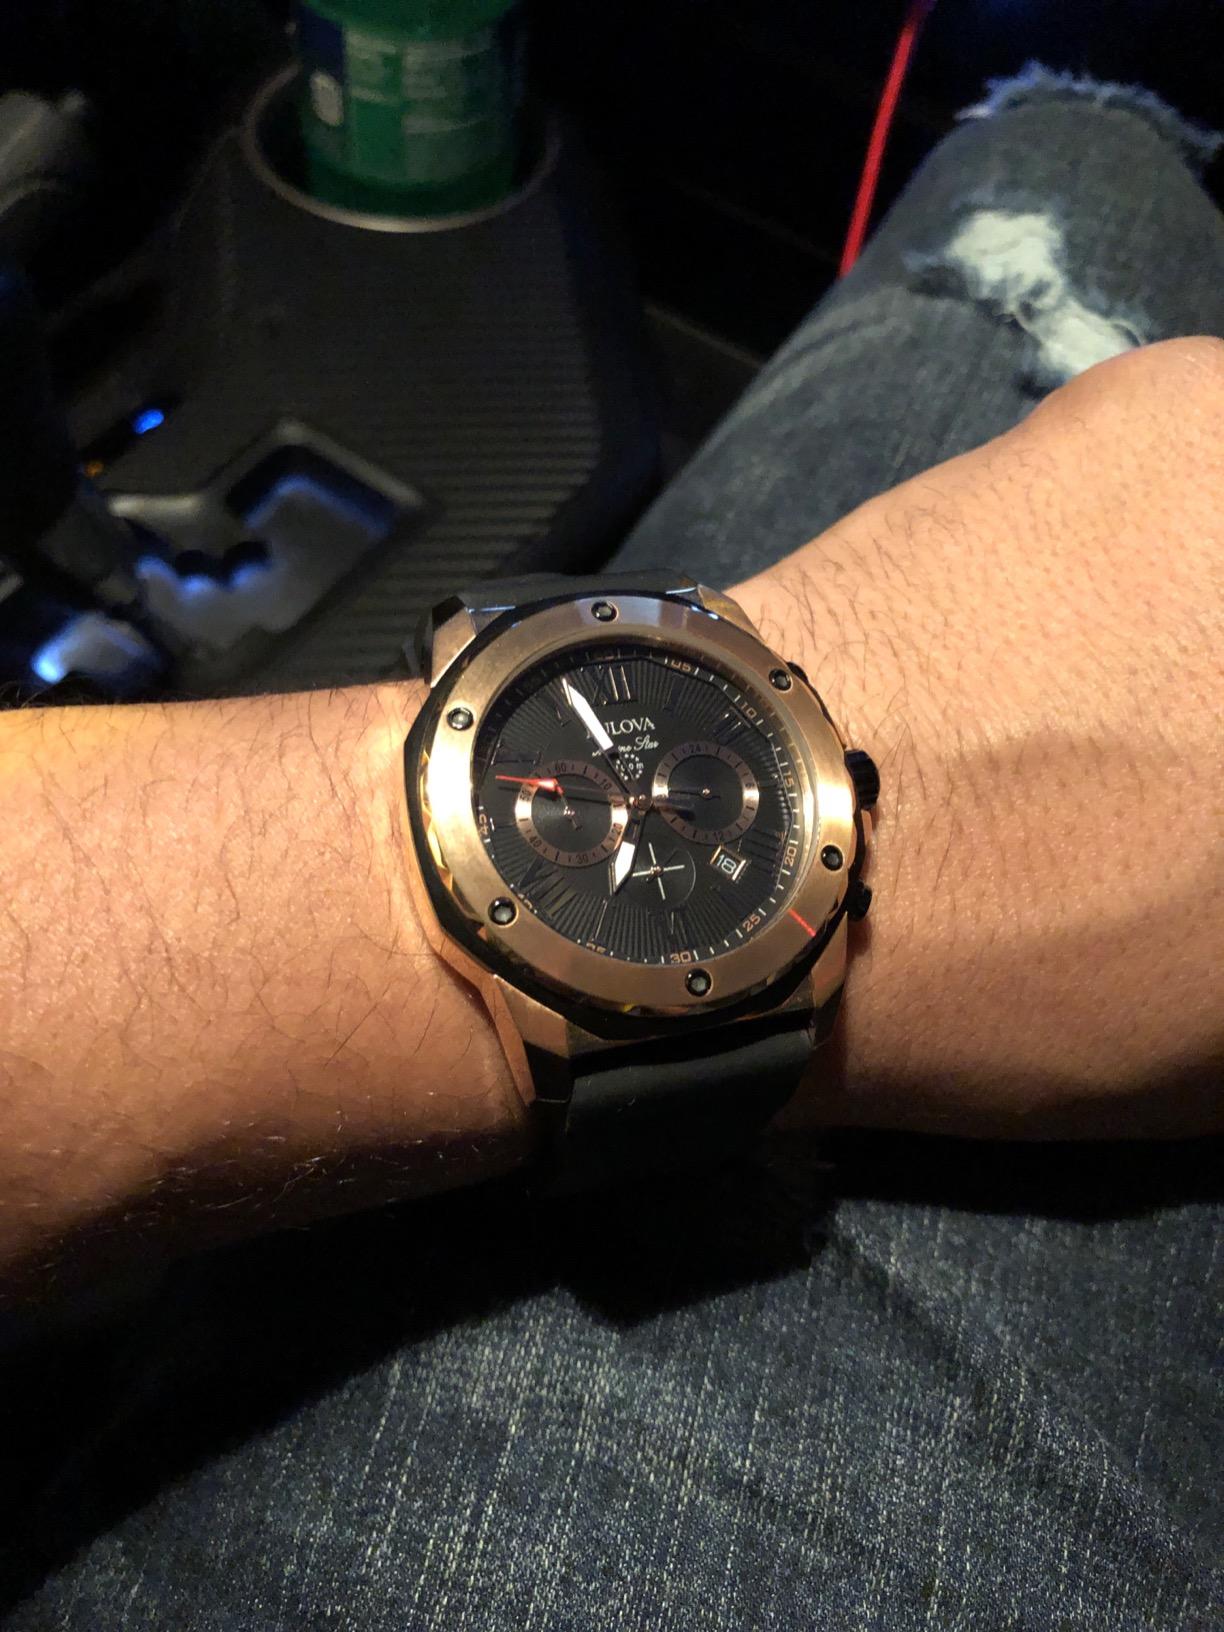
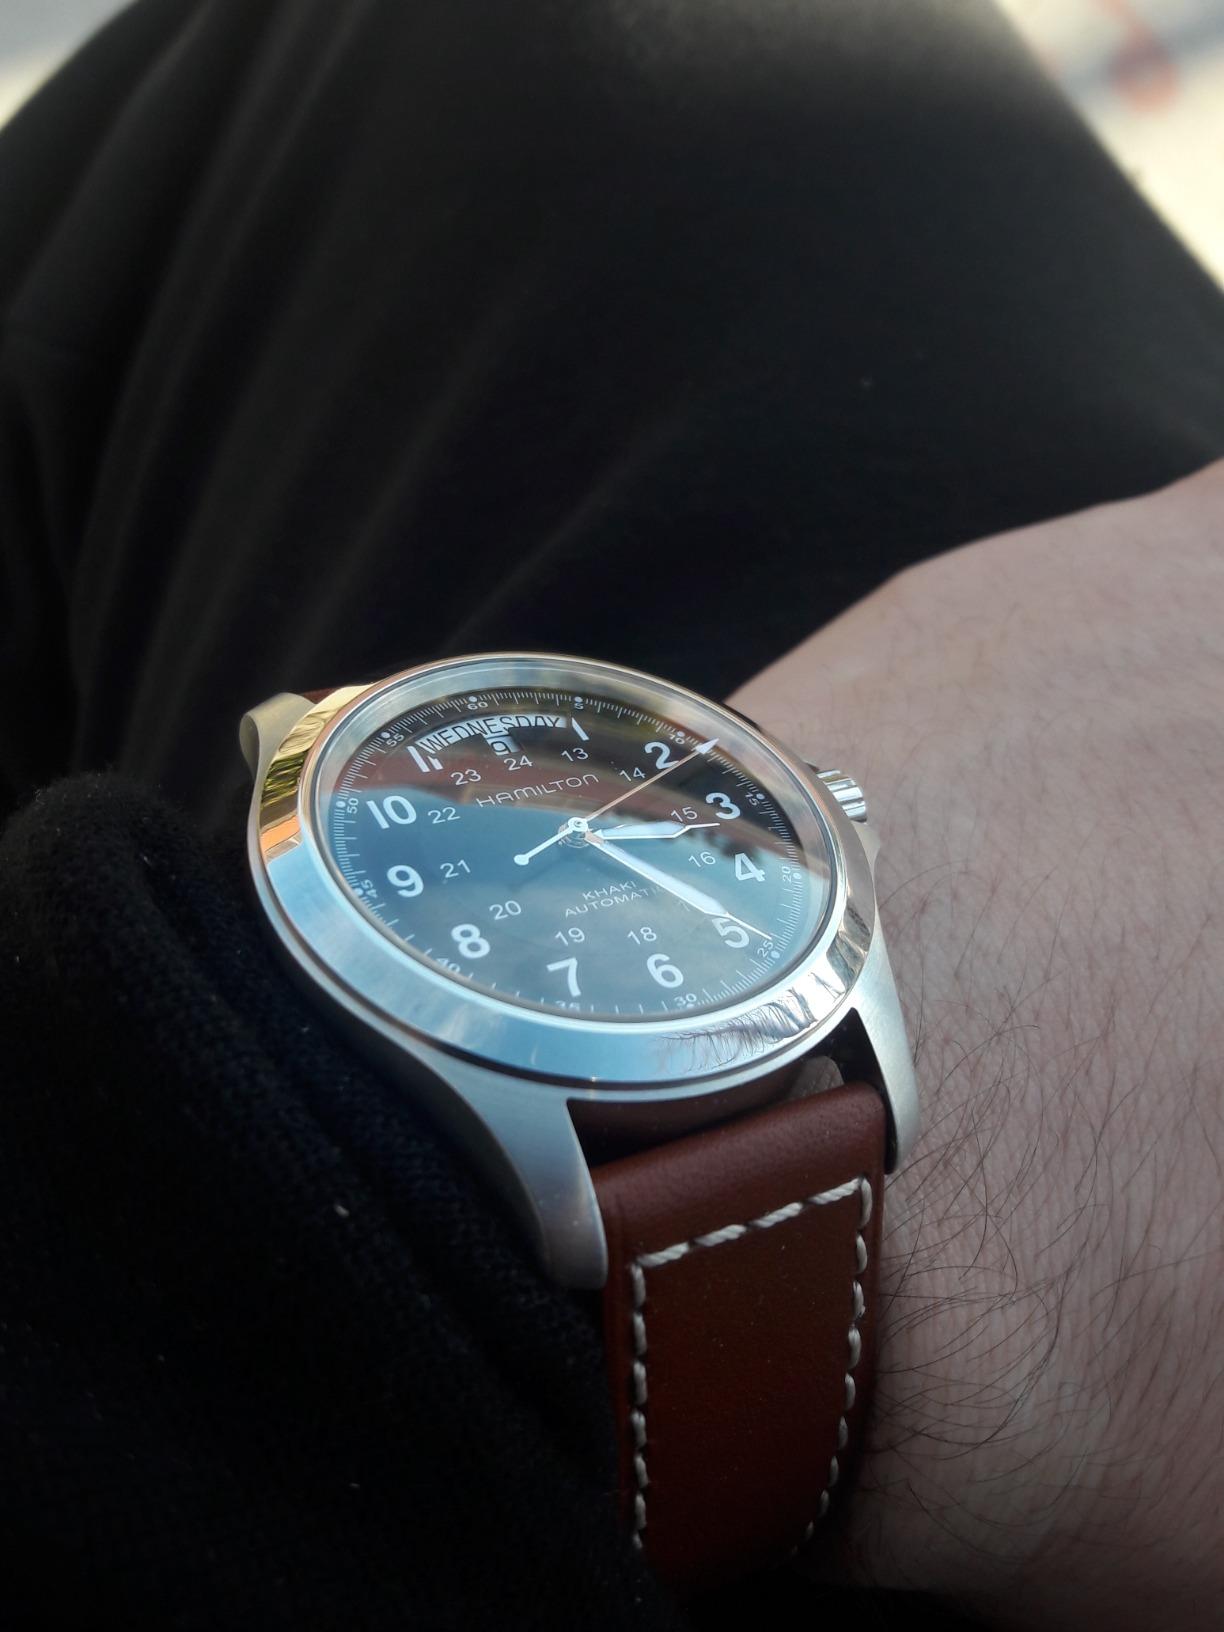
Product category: accessories_watch
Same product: no